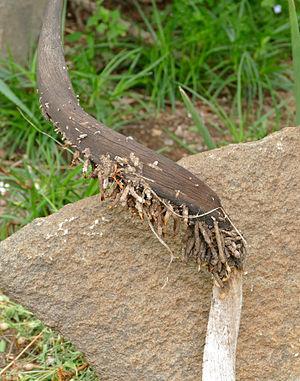
Ceratophaga vastella, ou en anglais Horn Moth est une espèce de teigne de la famille des Tineidae. Elle est remarquable par la capacité de ses larves à se nourrir de la kératine des cornes et des sabots des cadavres d'ongulés, et occasionnellement de fruits ou de champignons desséchés. La kératine, une protéine qui forme la peau, les cheveux, les ongles et les plumes, est extrêmement résistante à la protéolyse par les enzymes des microorganismes tels que les champignons ou les bactéries.